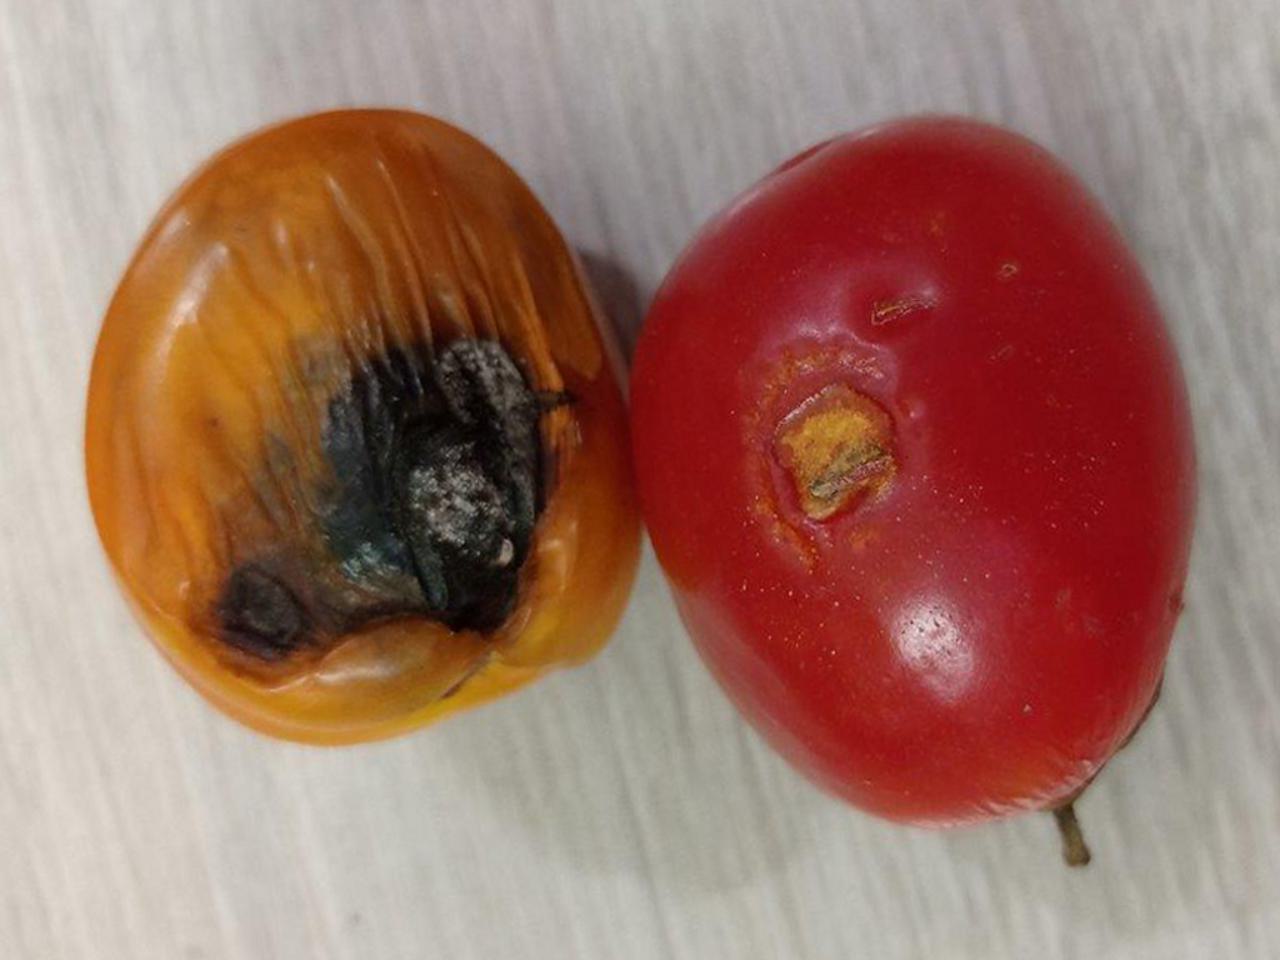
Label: Rotten